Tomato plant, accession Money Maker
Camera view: bottom (45 deg); turntable rotation: 180 degrees
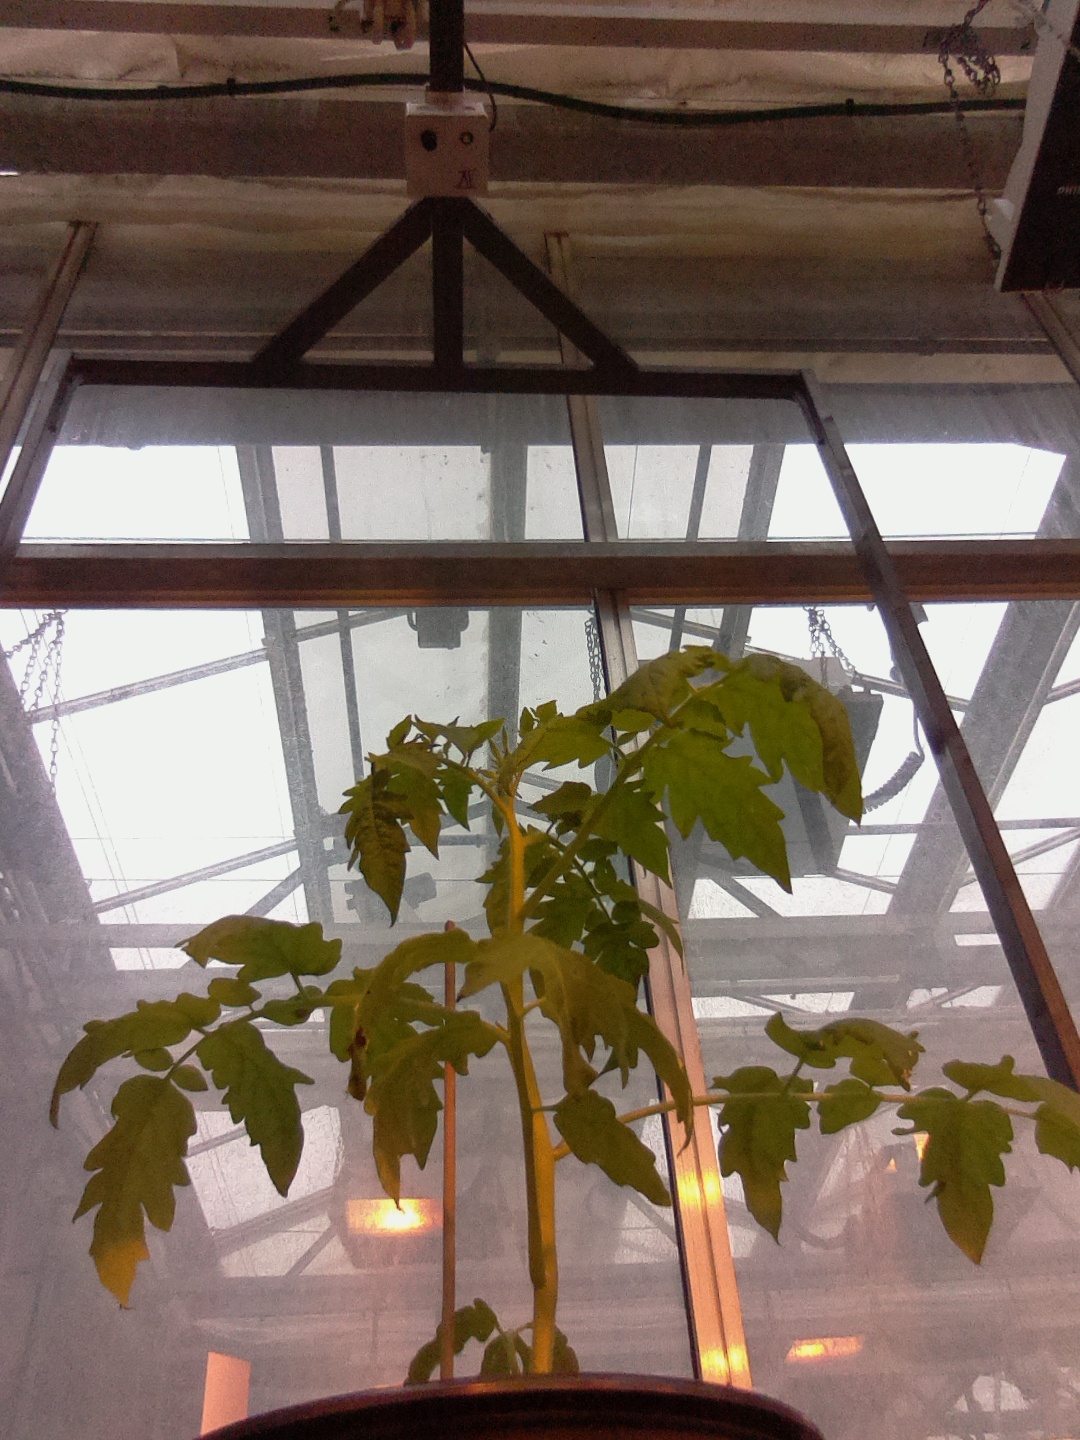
BBCH growth stage 14: 8 of true leaves visible